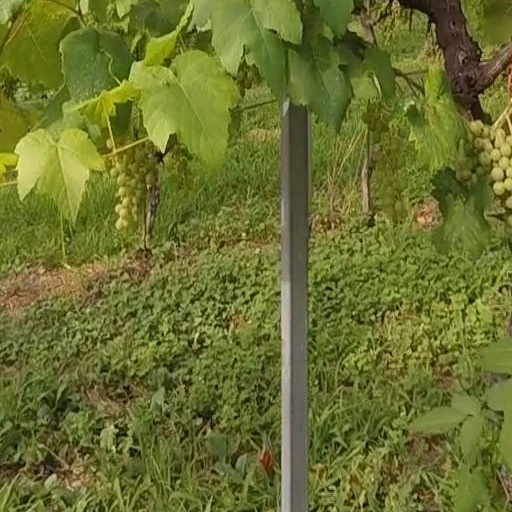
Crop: grape